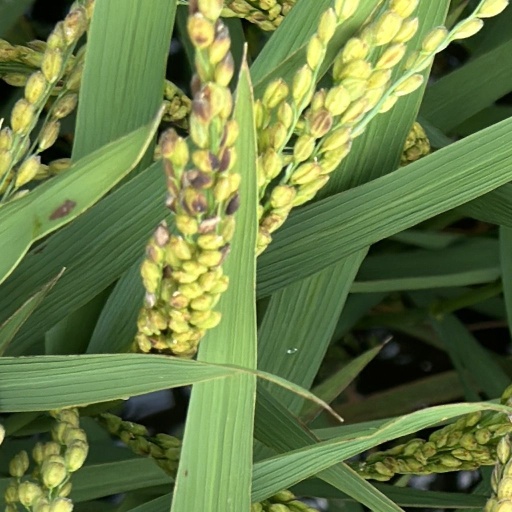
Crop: rice